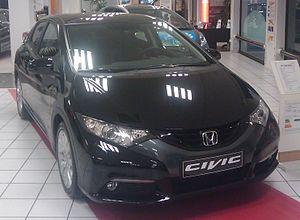
Honda Civic 2012 (9ème génération) en exposition en concession
Honda Motor Co., Ltd, ou plus simplement Honda, est un constructeur automobile. C'est également un constructeur de motocyclettes, de quads, de scooters, d'avions d'affaires, de générateurs électriques, de moteurs de bateaux et d'équipements de jardinage et de bricolage. En 2008, Honda a vendu plus de dix-sept millions de moteurs à quatre temps, ce qui en a fait le plus important producteur du monde.